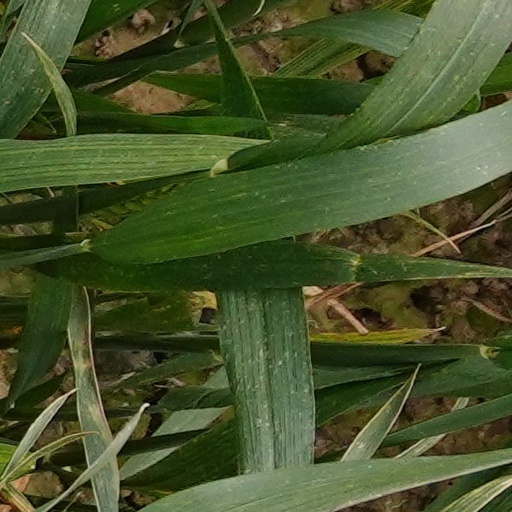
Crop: wheat